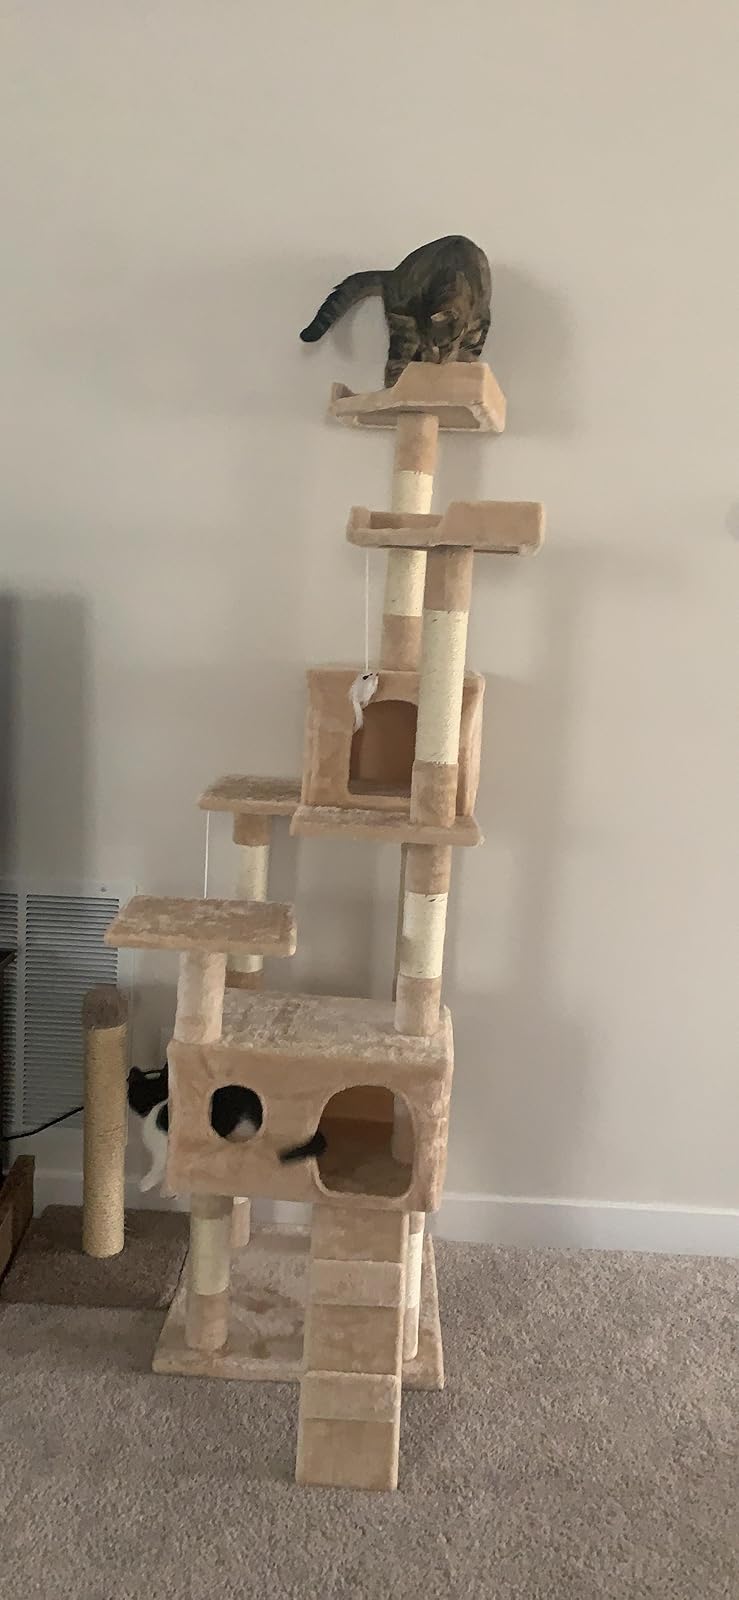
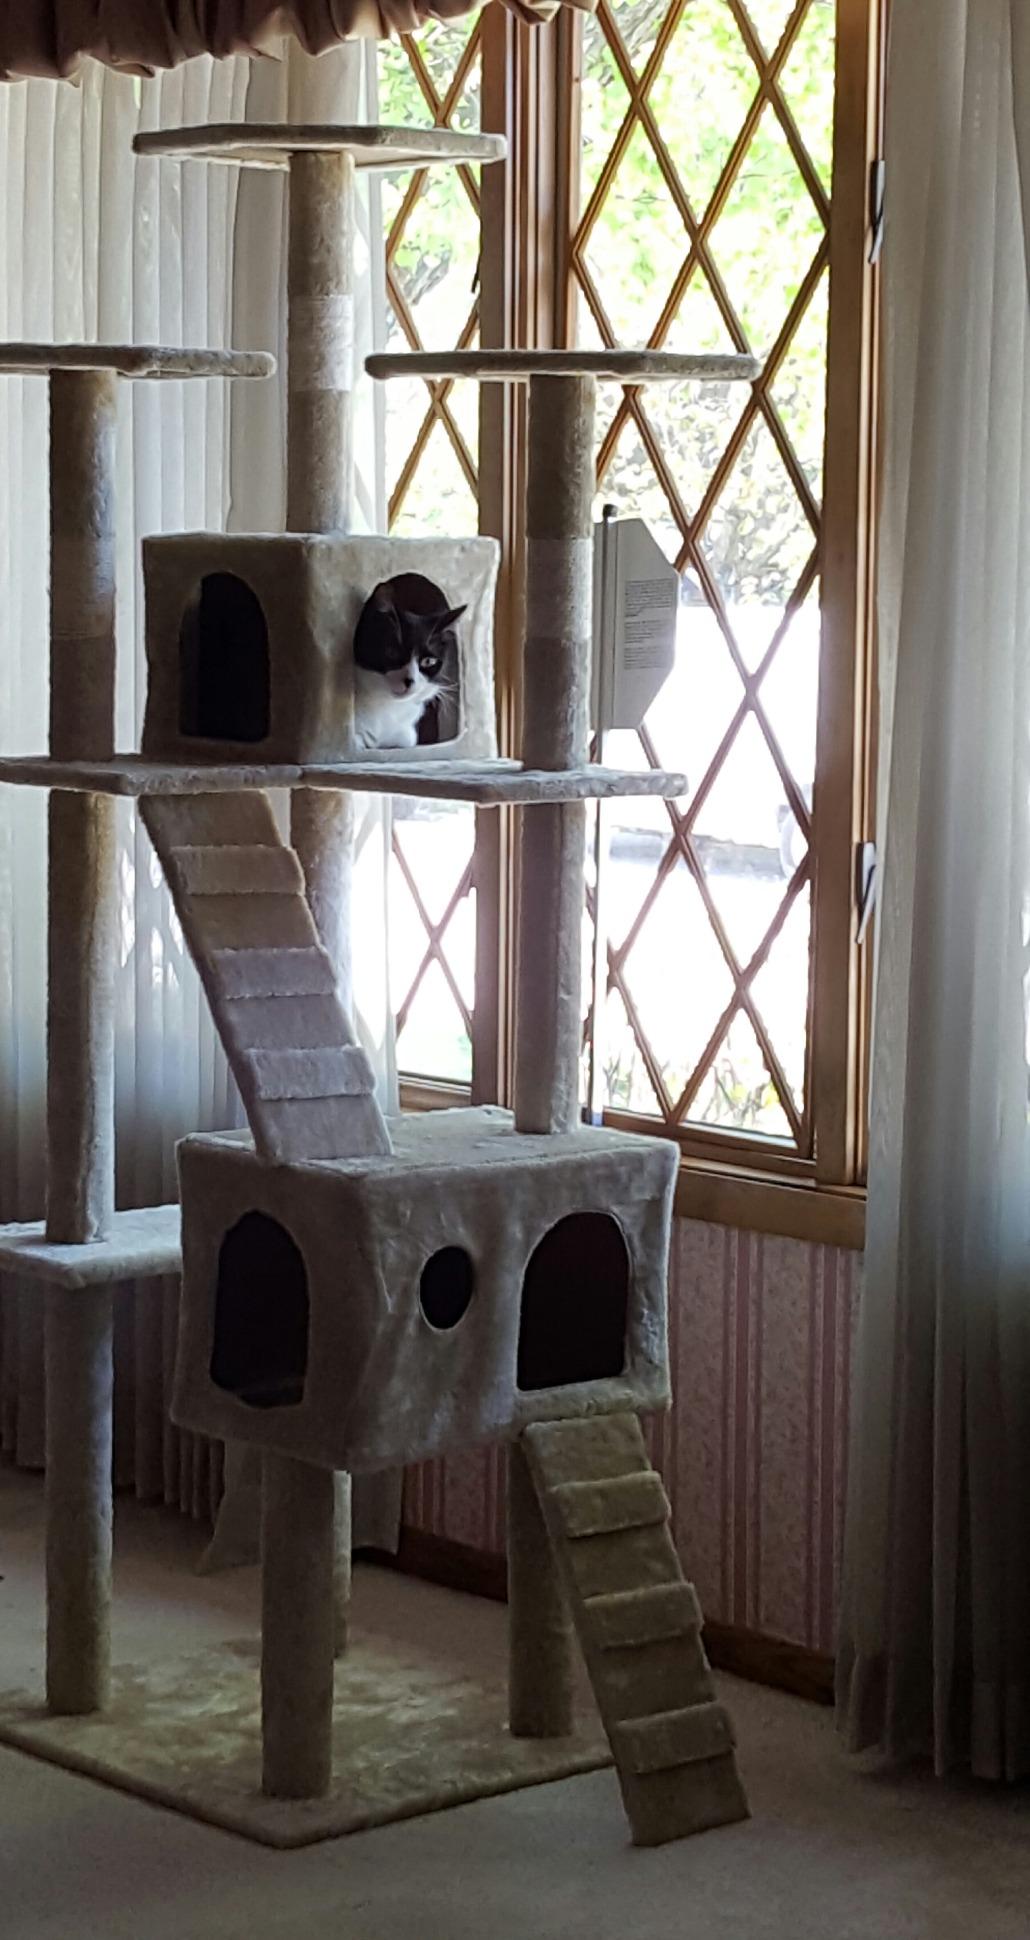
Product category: items_cat tree
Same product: no